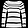
Label: Pullover